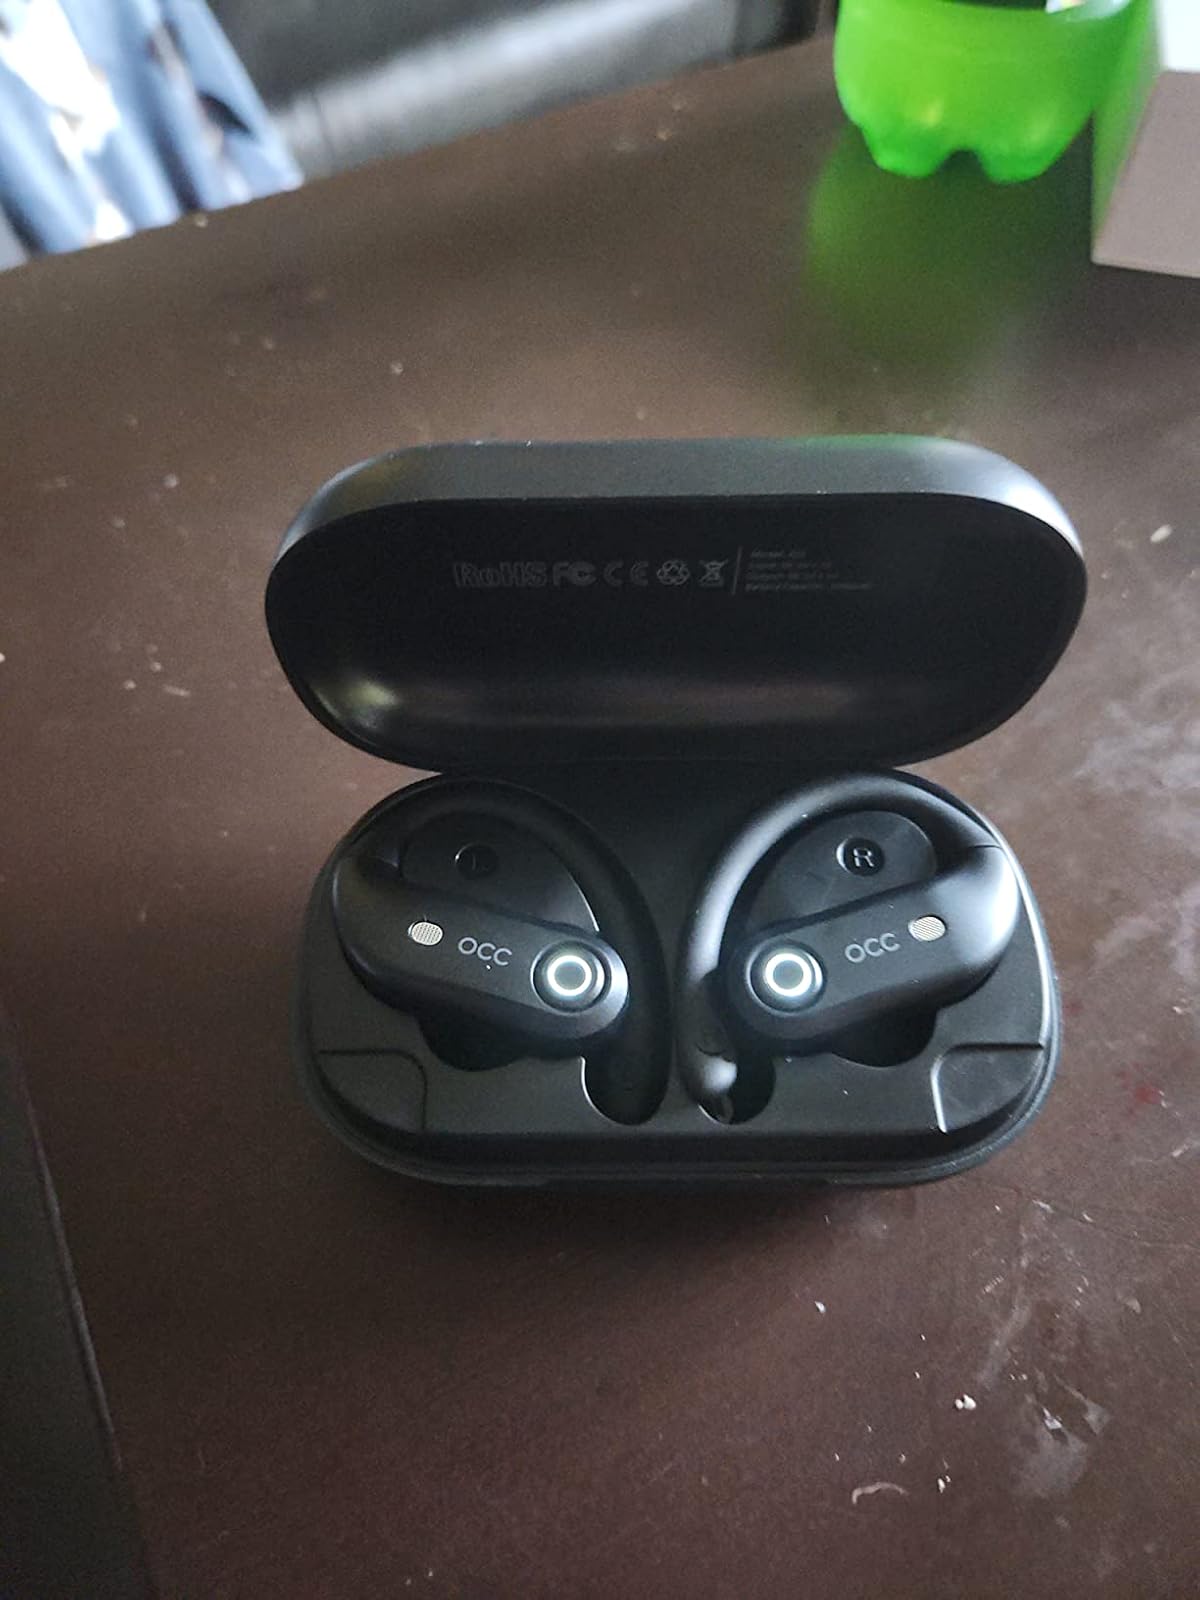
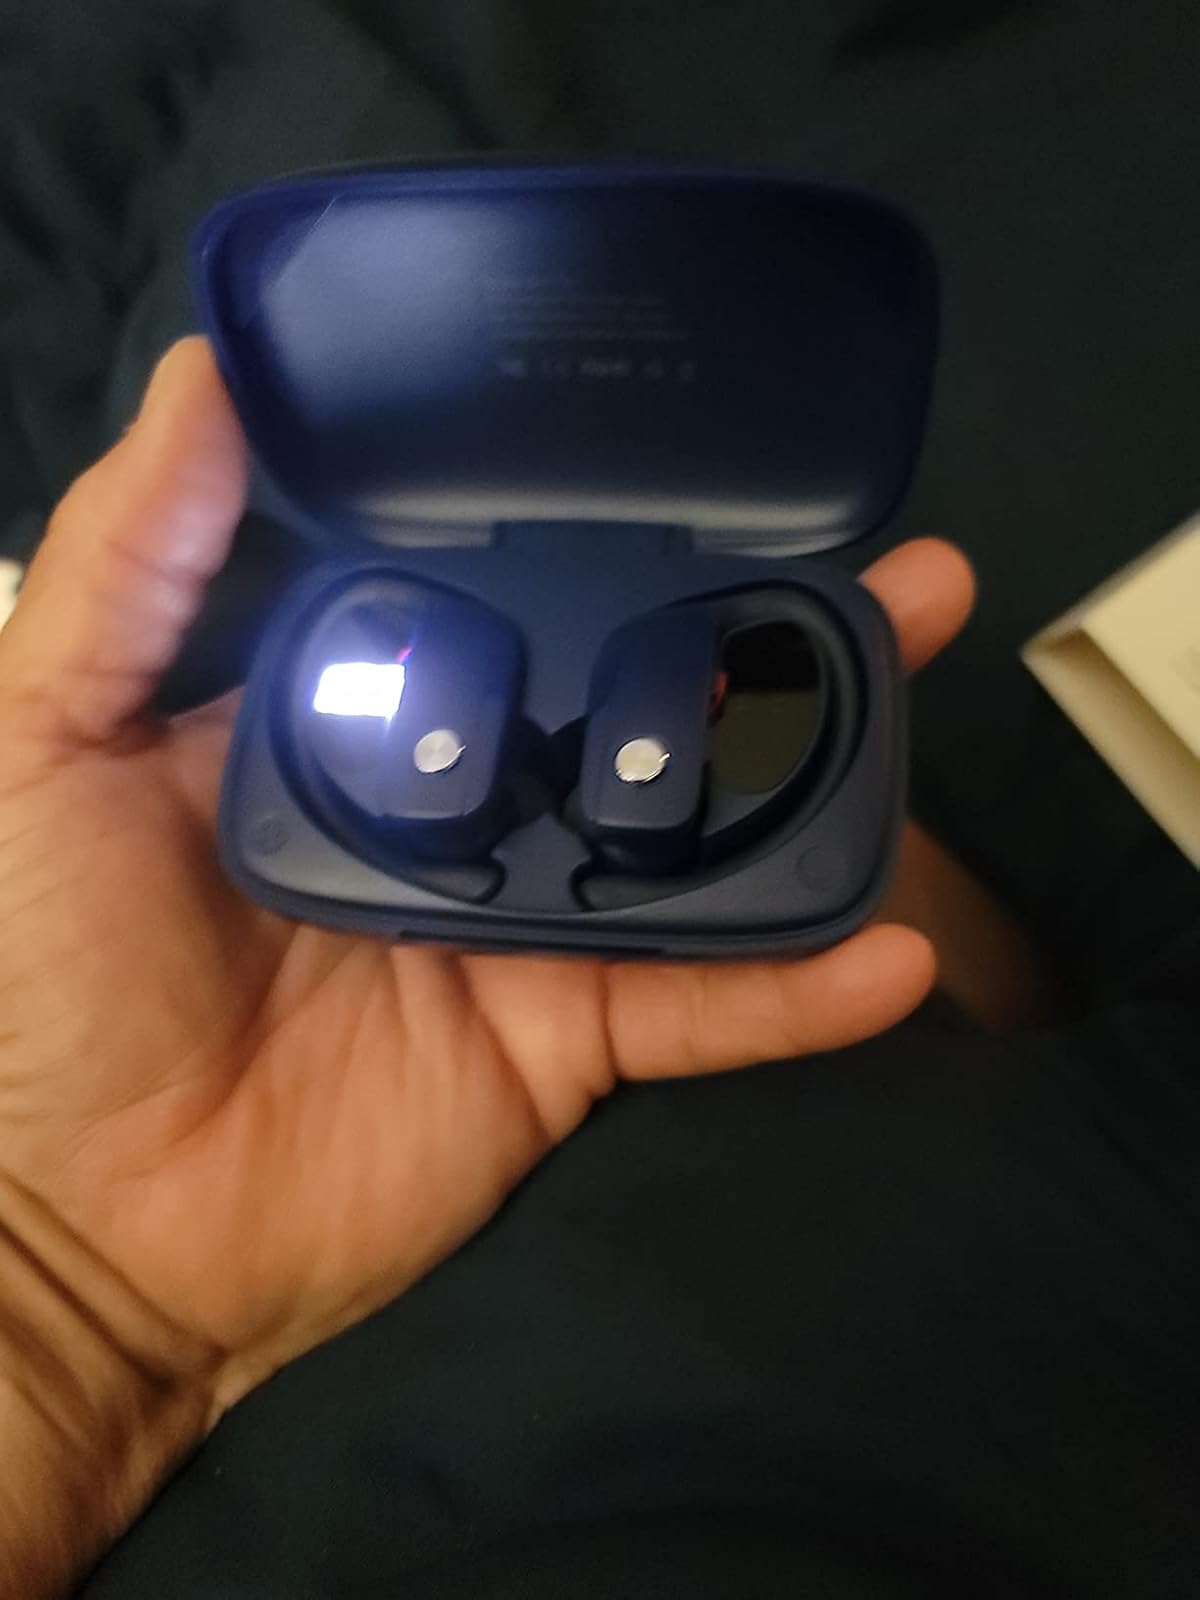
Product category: earbuds
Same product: no